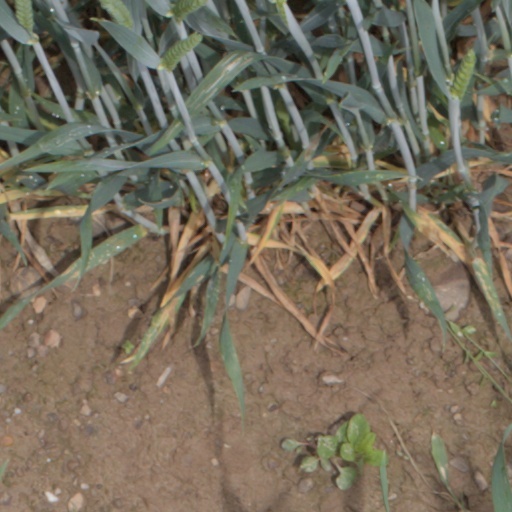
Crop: wheat